Citizens and Southern National Bank of South Carolina

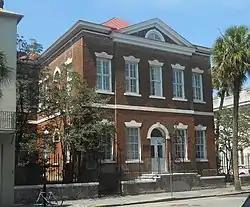
Citizens and Southern National Bank of South Carolina

Citizens and Southern National Bank of South Carolina is a building on 50 Broad St., Charleston, South Carolina. It was named to the National Register of Historic Places in 1971.